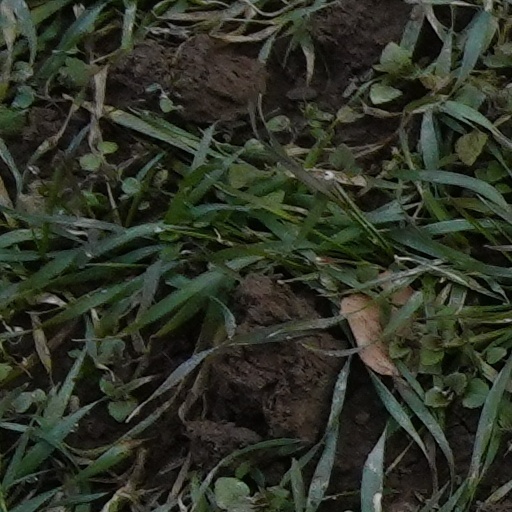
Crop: wheat